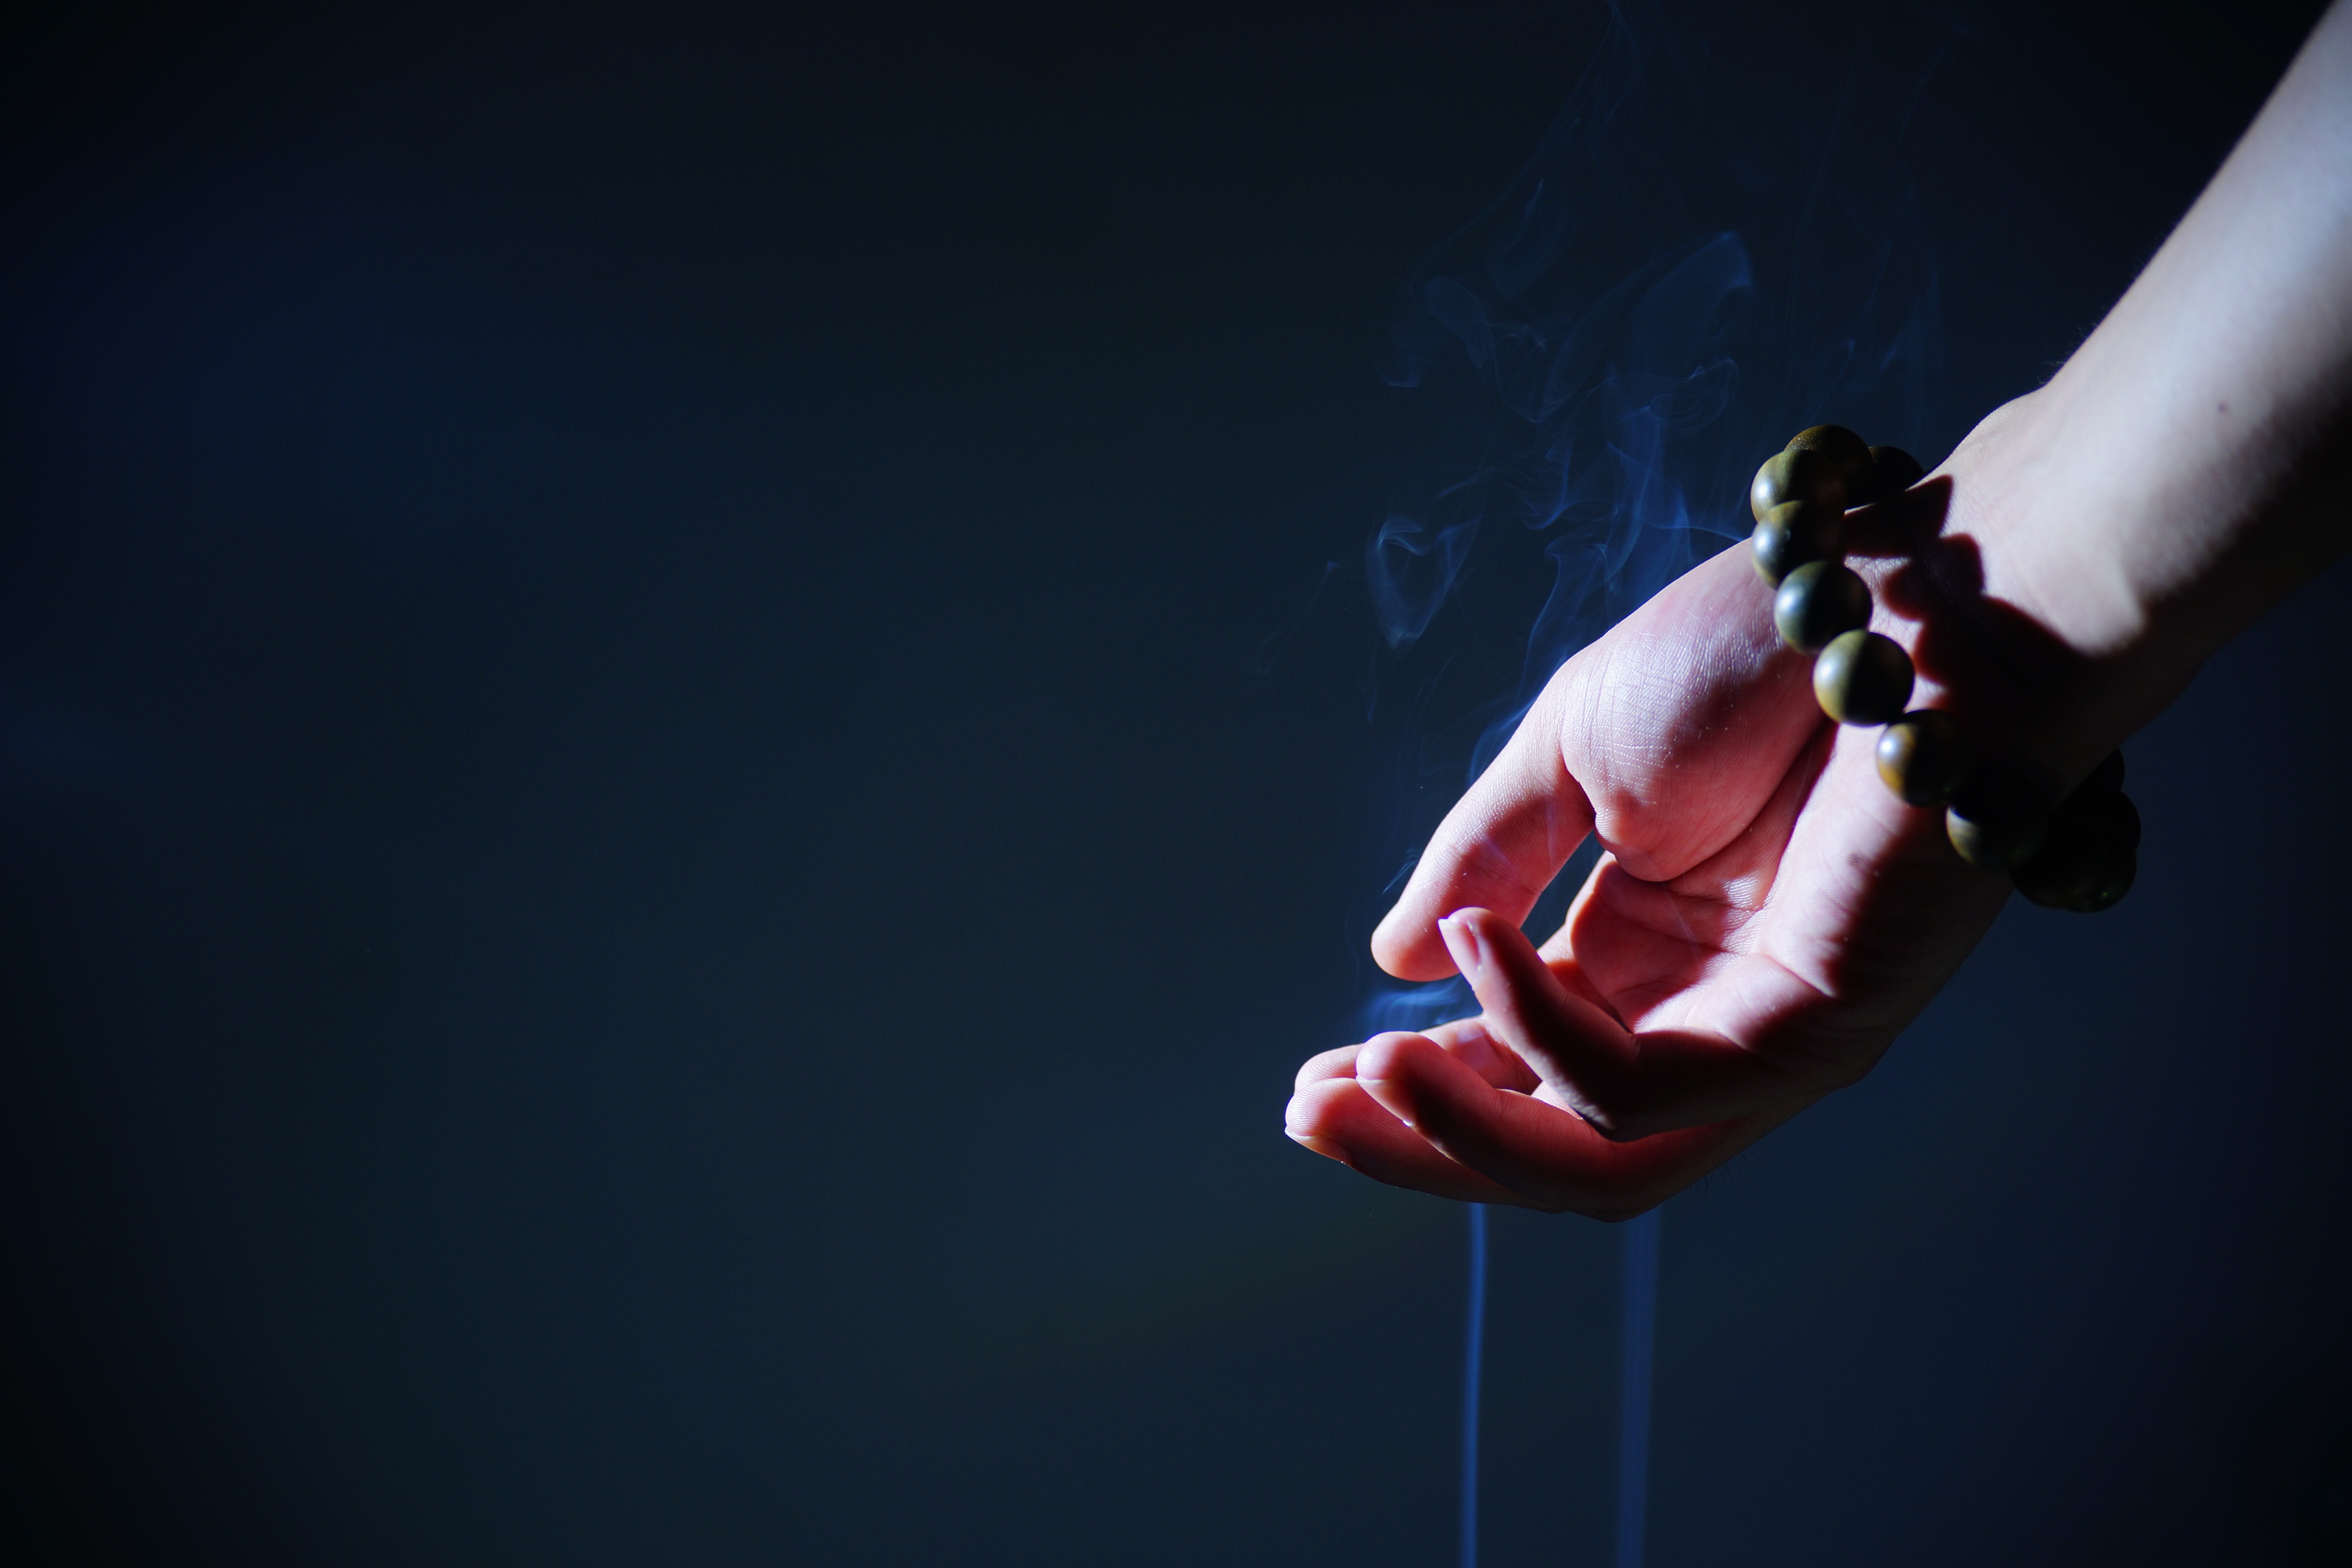
hand, smoke, red, darkness, blue, zen, entertainment, performing arts, buddhist prayer beads, computer wallpaper, aerialist